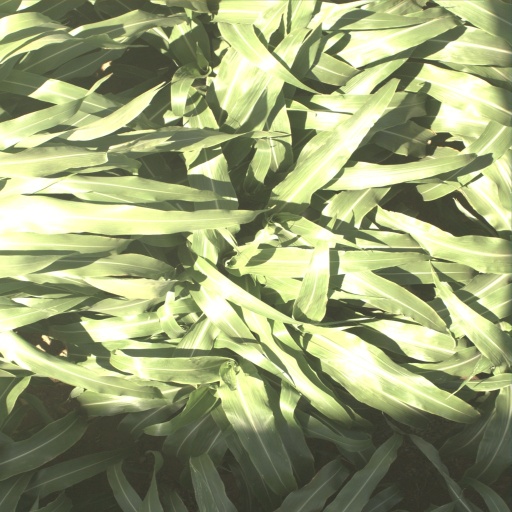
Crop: sorghum